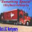
Label: truck